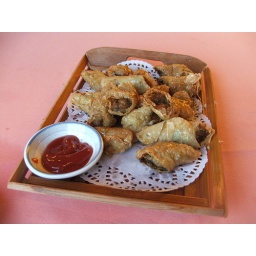
XianHeng Restaurant - RichmondCrispy yellow fish in tofu wrap